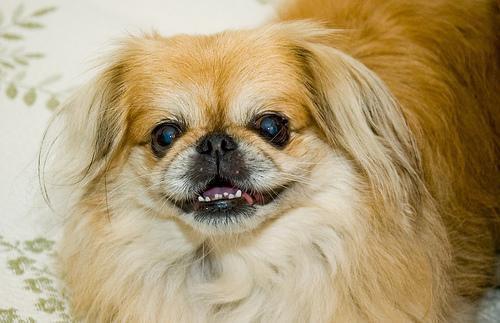
japanese chin